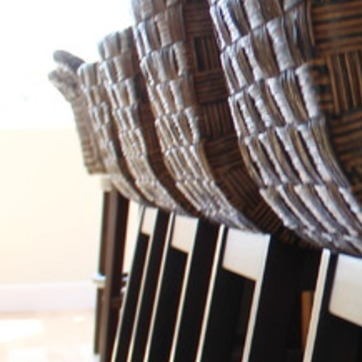
Material: other